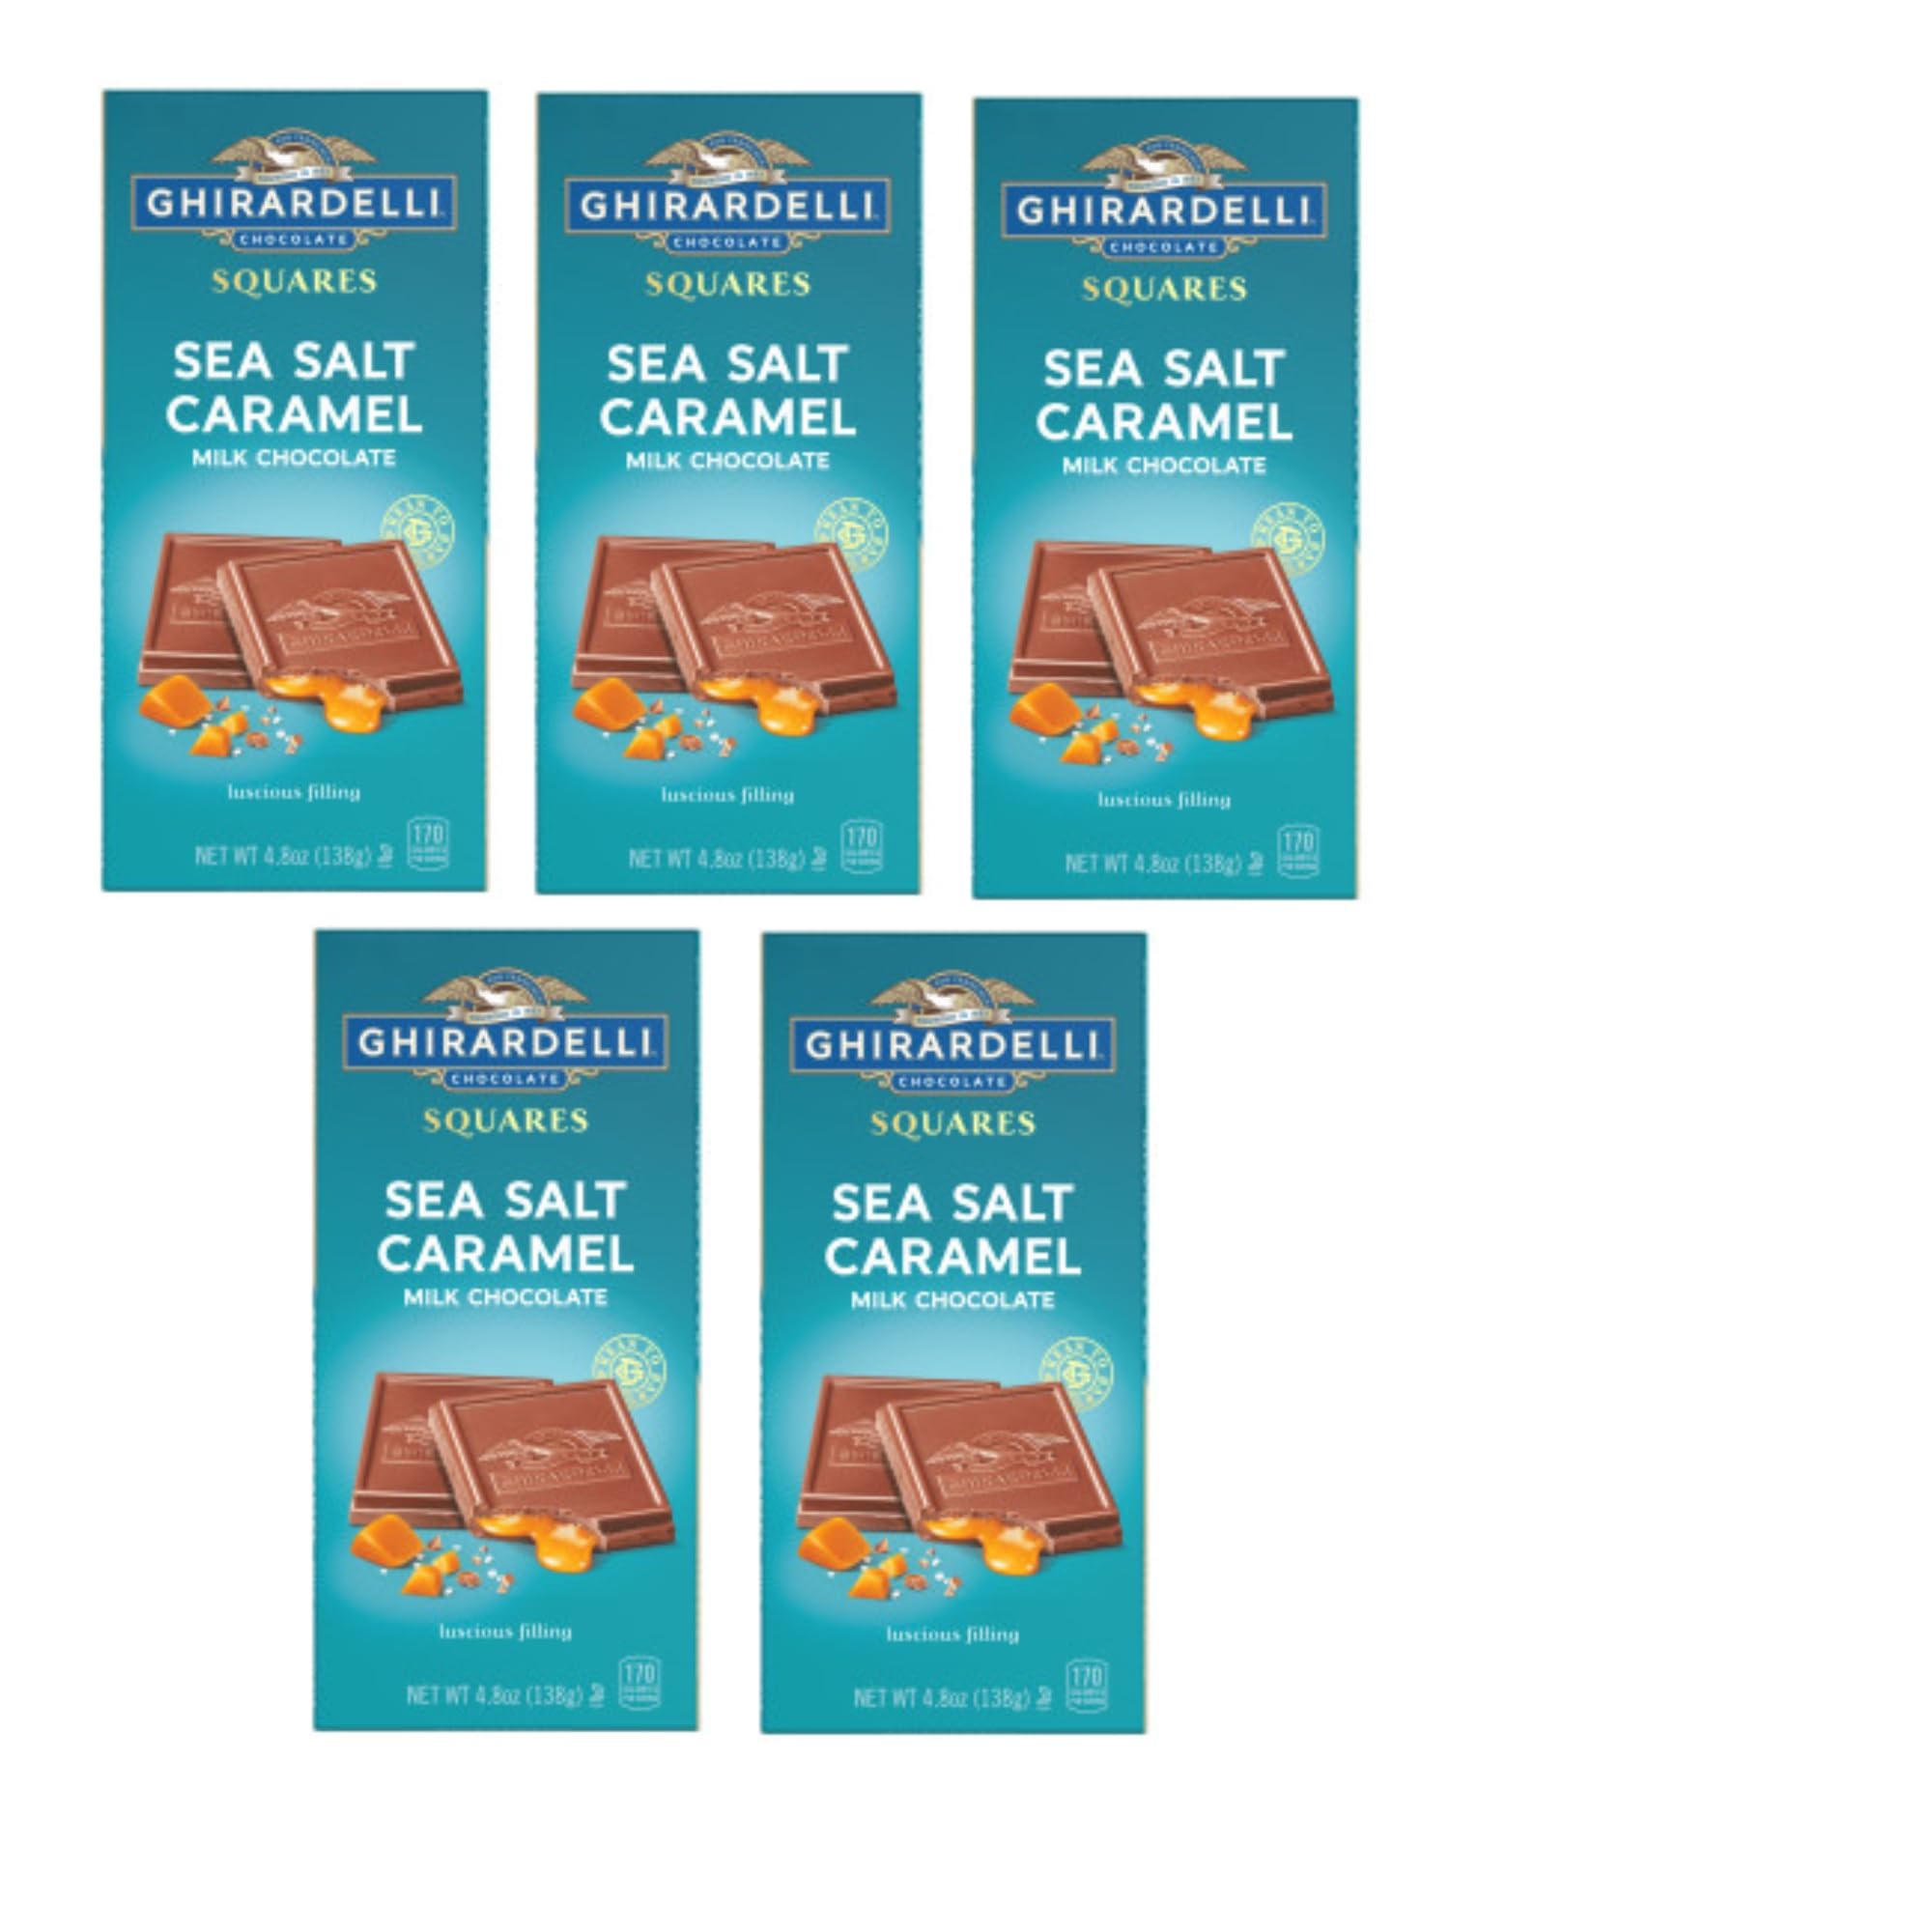
Item Name: Ghirardelli Sea Salt Caramel Milk Chocolate Square Bar, Pack of 5-4.8 oz Bars
Bullet Point 1: Pack of 5 - 4.8 oz GHIRARDELLI Milk Chocolate Bar with Sea Salt Caramel Filling
Bullet Point 2: Luscious caramel filling with a hint of sea salt in indulgent milk chocolate for a satisfyingly sweet treat
Bullet Point 3: Treat yourself to a perfectly balanced treat or share it as a gift
Bullet Point 4: Caramel chocolate candy bars are easy to break into squares for sharing or portioning
Bullet Point 5: Ghirardelli chocolate is made with premium ingredients and high quality cocoa beans
Product Description: Experience luscious indulgence with each bite of this GHIRARDELLI Milk Chocolate Bar with Sea Salt Caramel Filling. Perfectly balanced for a luxurious treat anytime, this milk chocolate candy bar adds a sweet touch to your day on its own and adds a sweet twist to s'mores and other desserts for something special. Share the sweet moments of joy and delight with someone special when you give this chocolate caramel bar as a gift. Luscious caramel with a touch of sea salt fills the slow-melting milk chocolate for pure bliss in every square.. Each bar comes with marked squares to break apart easily for the perfect bite. Premium ingredients, including high quality cocoa beans, are part of the GHIRARDELLI difference: a commitment to ultimate quality from Bean to Bar. GHIRARDELLI Makes Life a Bite Better.
Value: 24.0
Unit: Ounce

Price: 4.44